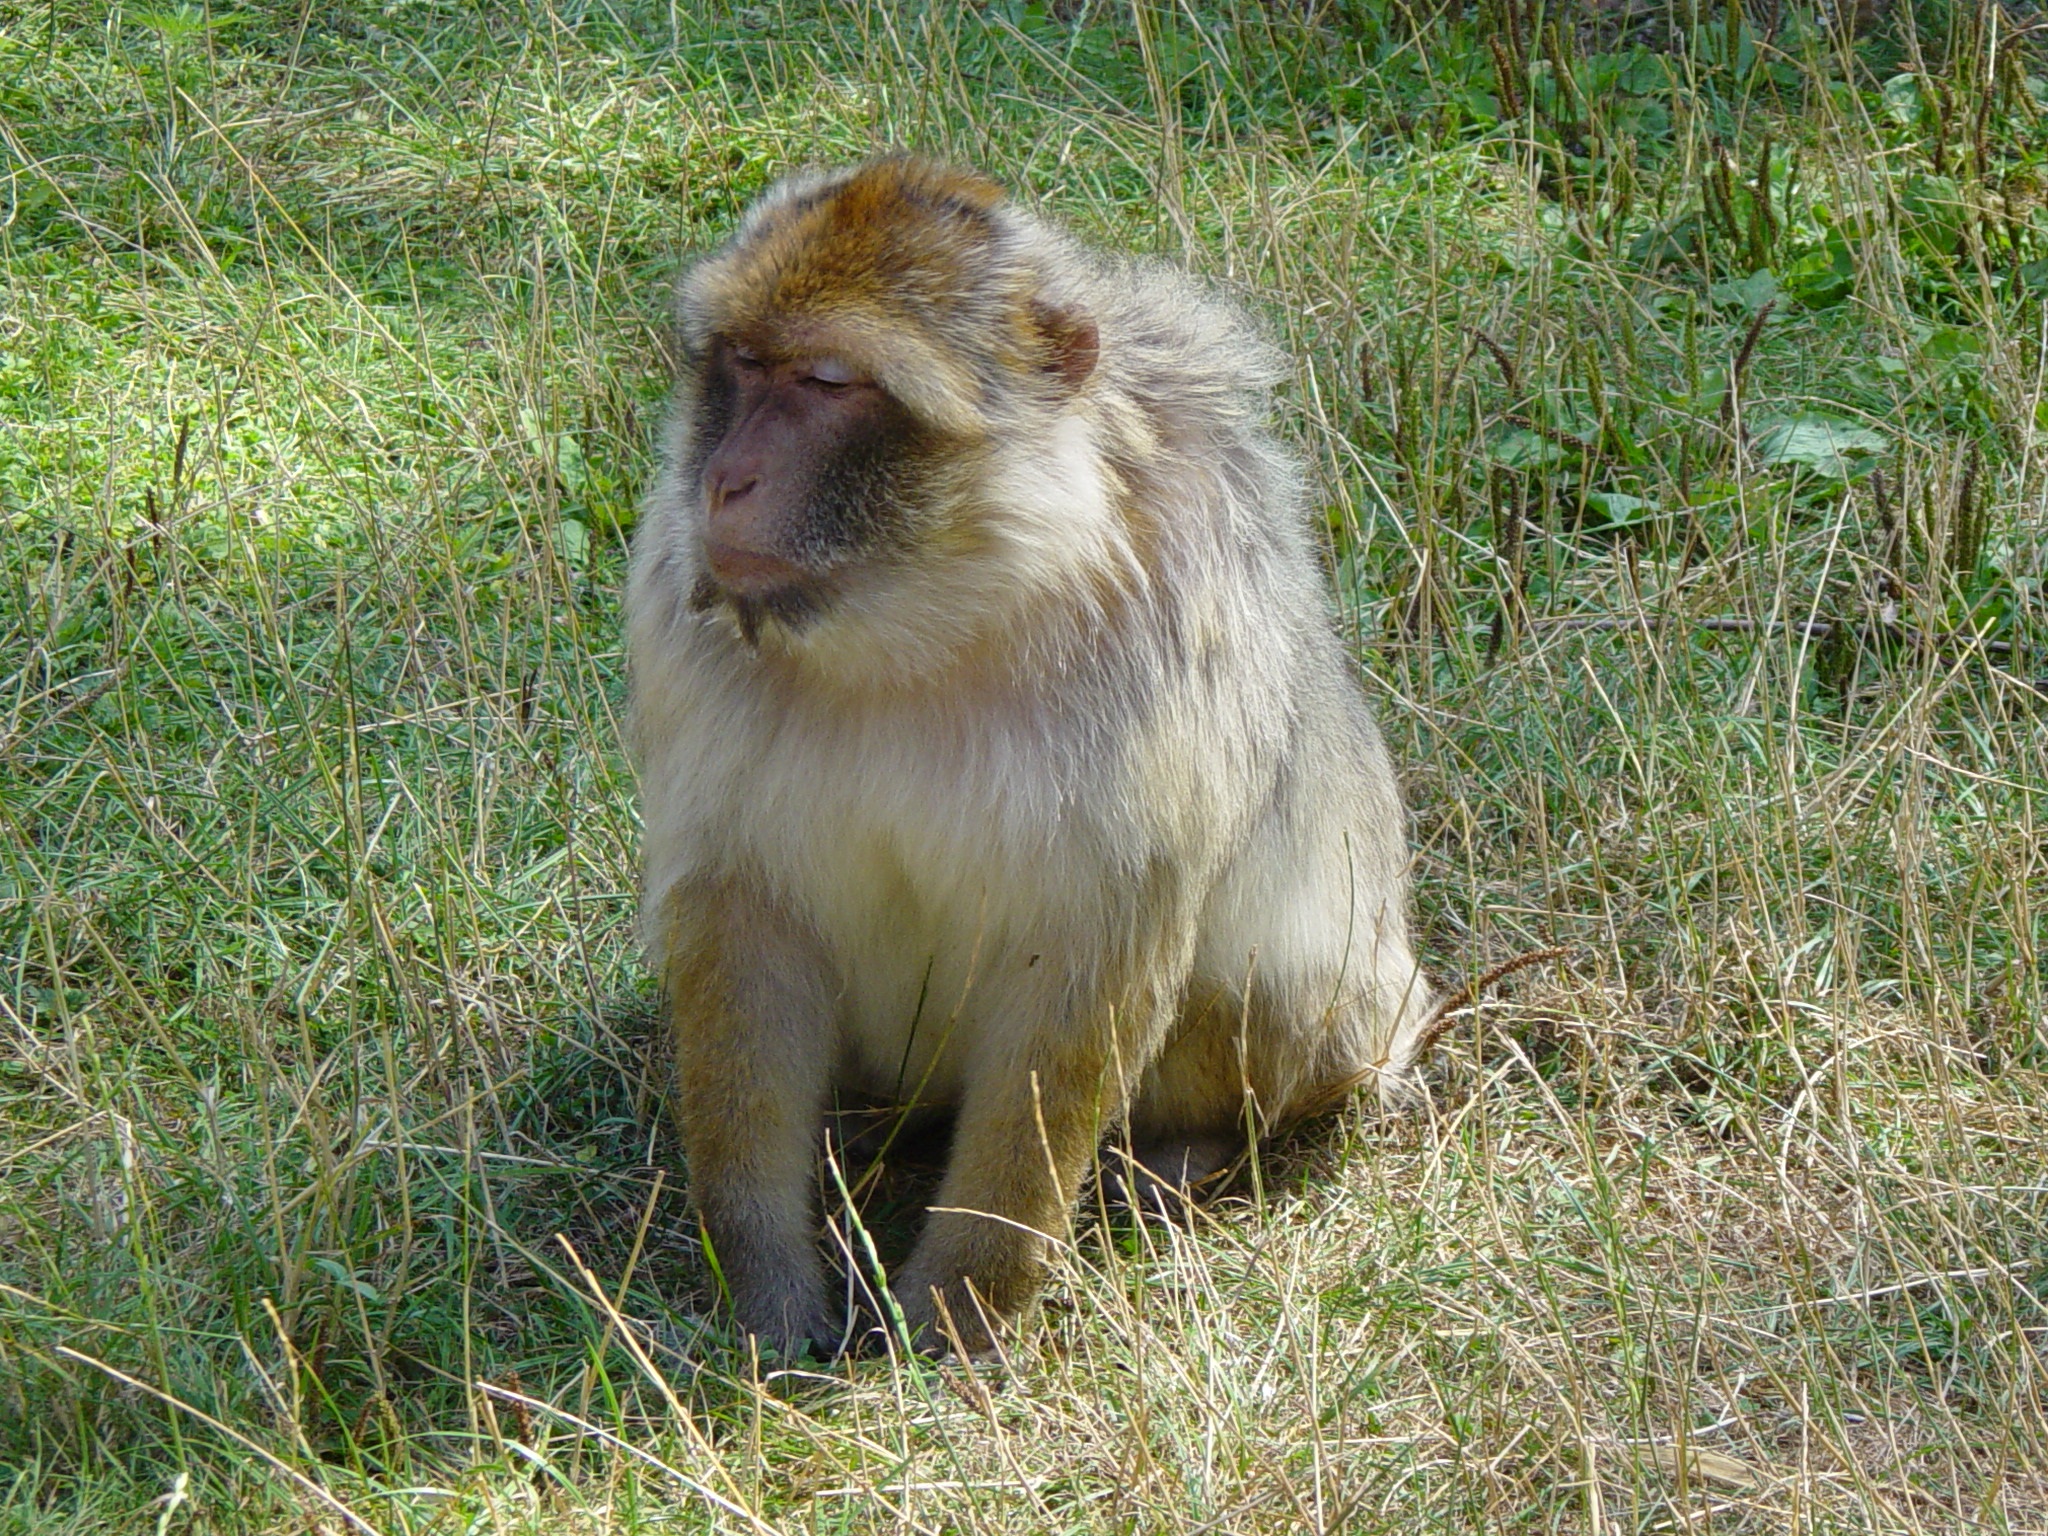
wildlife, zoo, mammal, monkey, fauna, primate, baboon, vertebrate, macaque, old world monkey, dog breed group, new world monkey